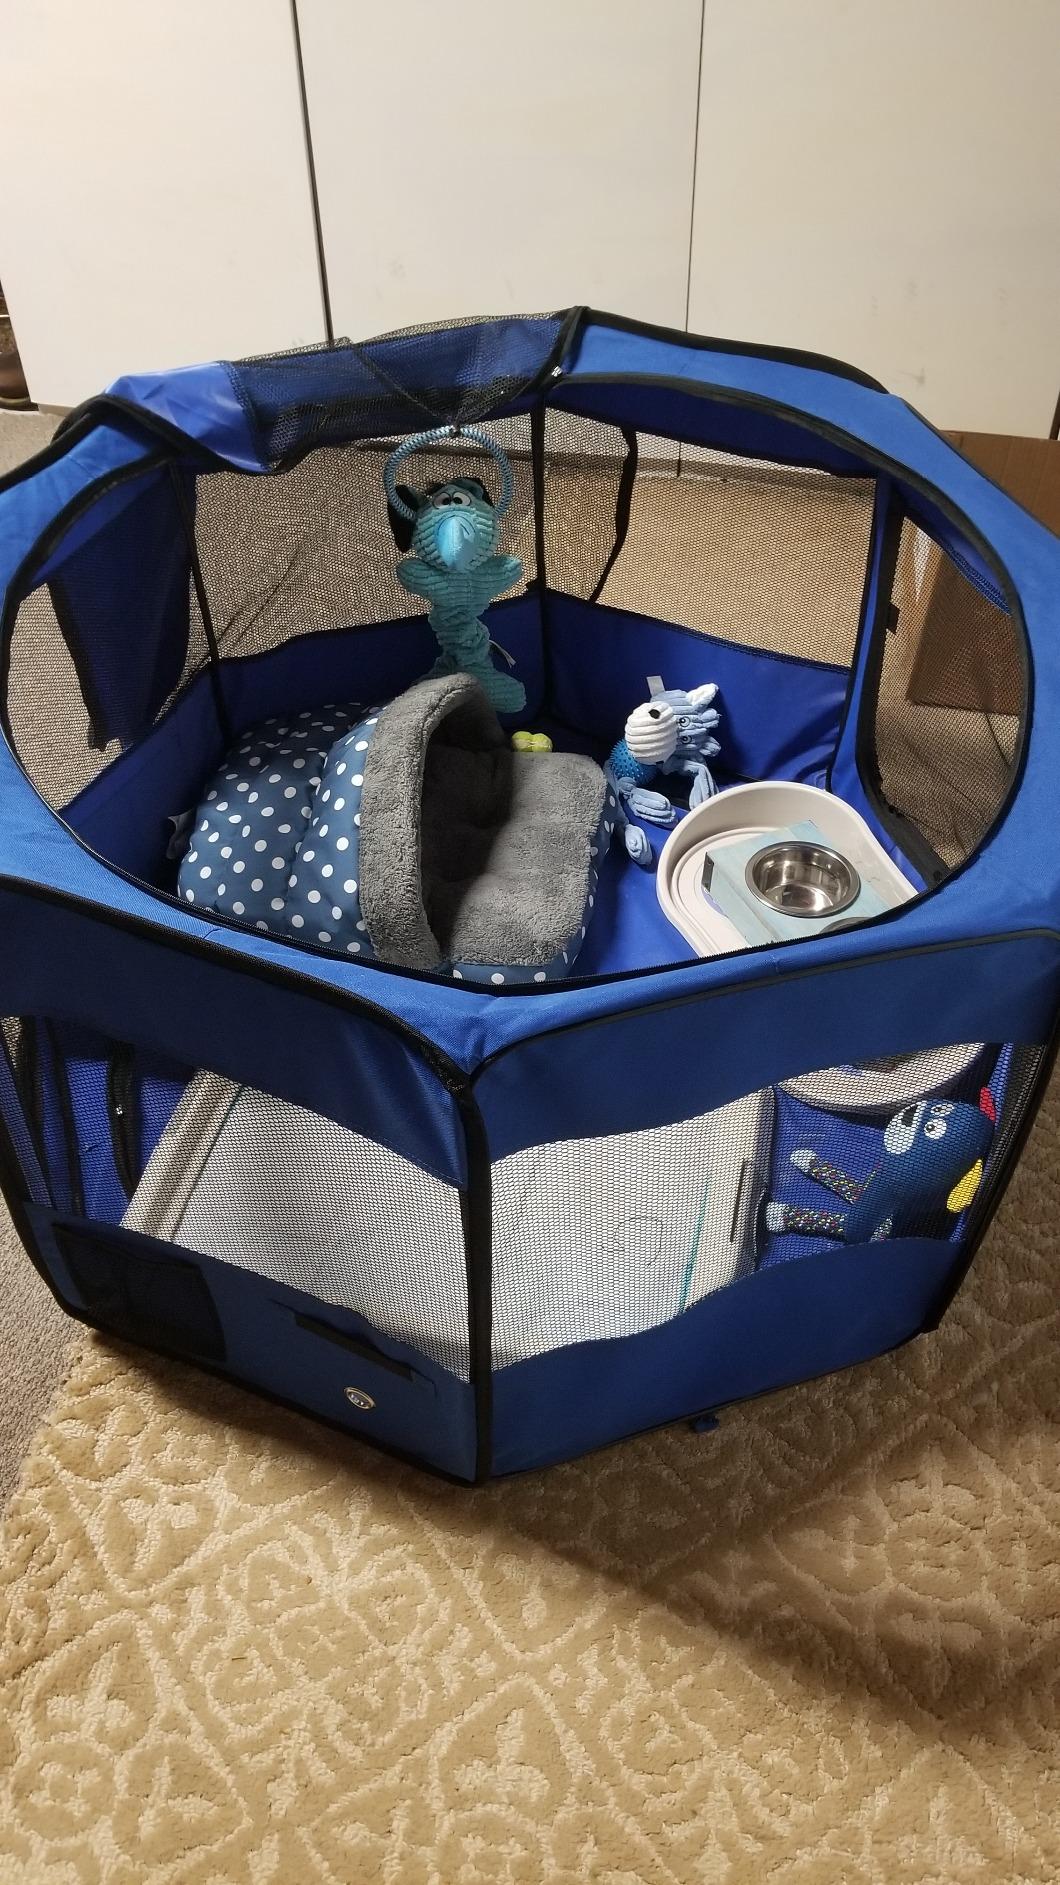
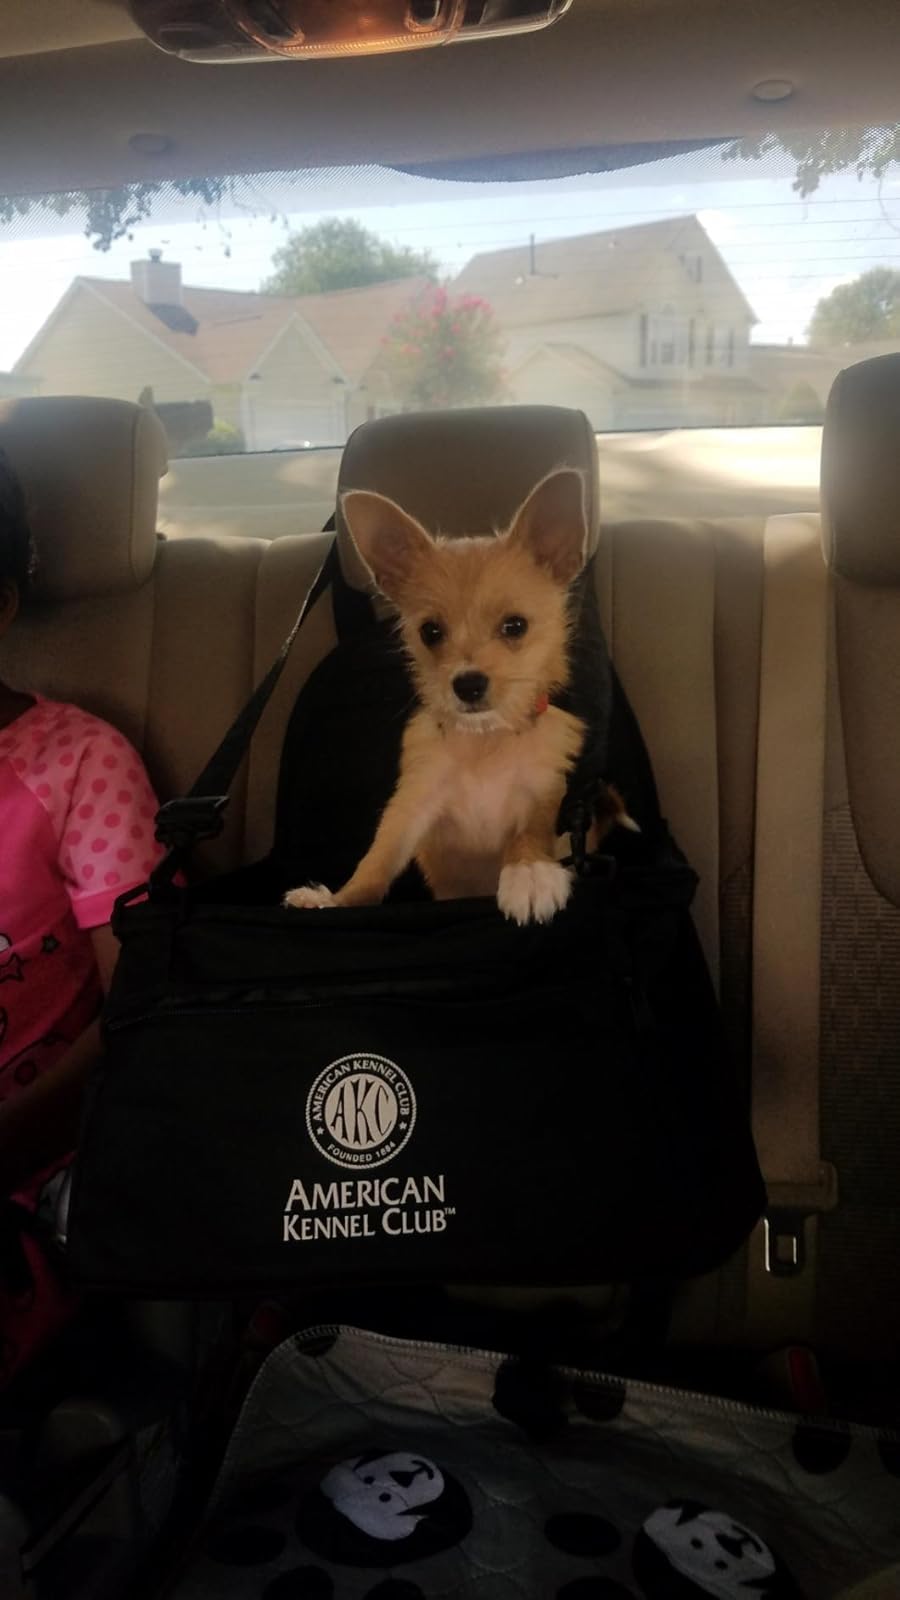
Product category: items_kennel
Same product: no